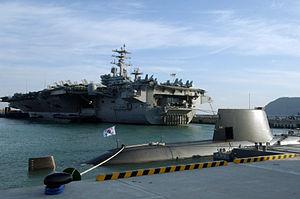
L’USS Nimitz (CVN-68) est un porte-avions polyvalent américain à propulsion nucléaire. Il fait partie des 11 porte-avions géants de l'US Navy et est actuellement l'un des plus puissants navires de guerre au monde.